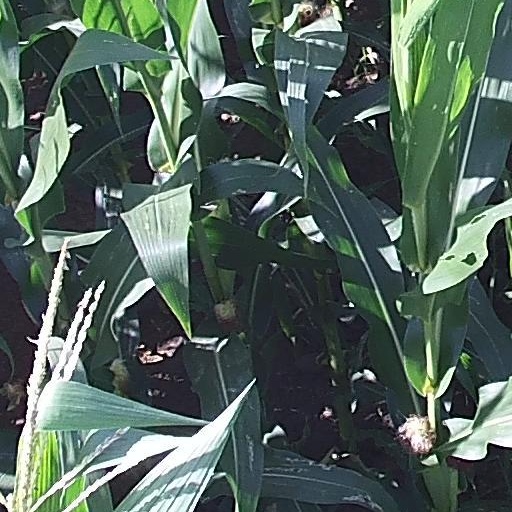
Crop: maize; corn